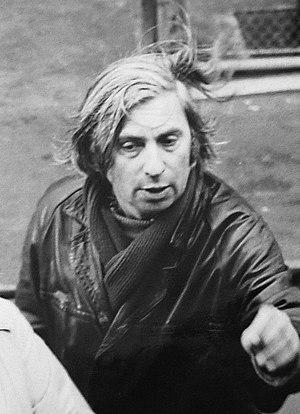
Péter Bacsó né à Kassa le 6 janvier 1928 et décédé à Budapest le 11 mars 2009 est un scénariste, dramaturge et réalisateur hongrois.